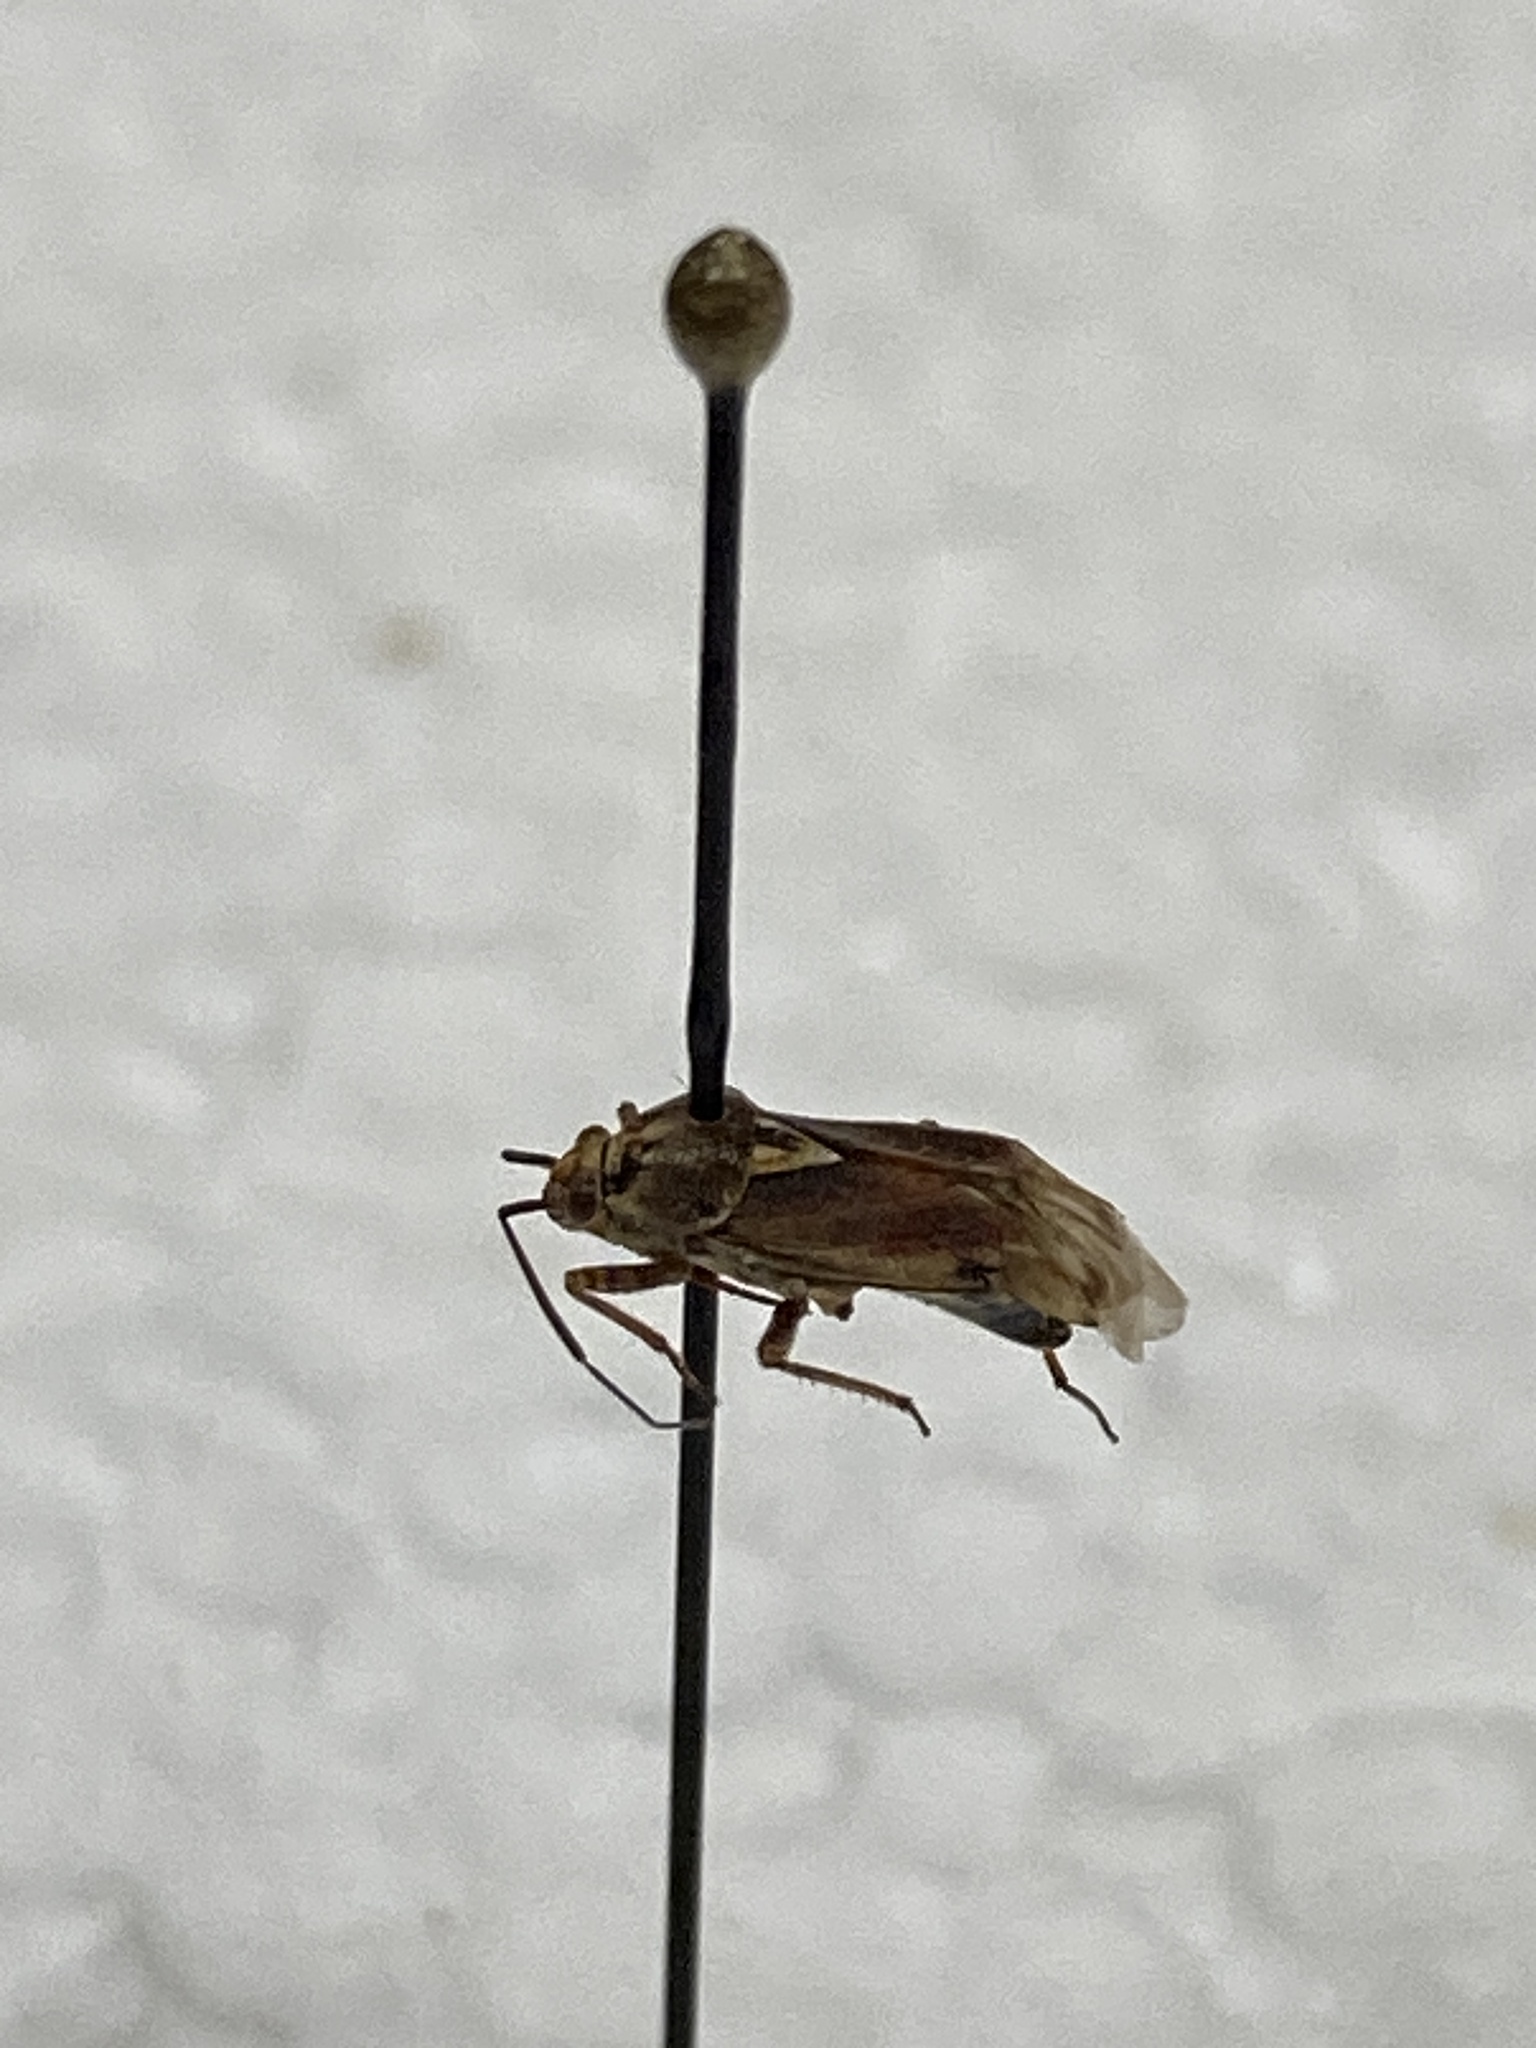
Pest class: lygus_bug